Ann Kihengu

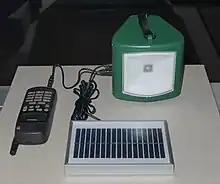
Solar Powered lamp and charger similar to those distributed by Priam.

Kihengu grew up in the north eastern part of Tanzania. She studied Business Administration, and after graduation she spent three years working in the solar power industry. During this time she identified a problem with distribution of the products. So at the age of 26 she resigned from her position and started up her own company, Prian, in 2009 and worked in partnership with D.Light to distribute low cost solar lamps and phone chargers.